Haidian, Beijing

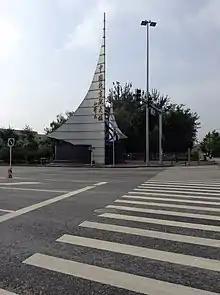
Entrance to the Beijing Aerospace Flight Control Center

The State Administration of Foreign Experts Affairs (SAFEA) has its headquarters in Zhongguancun.